Legislative history of United States four-star officers from 2017

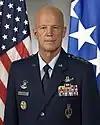
The last commander of Air Force Space Command, General John W. Raymond, became the first four-star general in the Space Force.

National Guard officers could have different ranks for federal and non-federal service if their state promoted them to grades that did not qualify for federal recognition. For example, states occasionally promoted their adjutant general to lieutenant general, but ranks above major general for state adjutants general were not federally recognized.